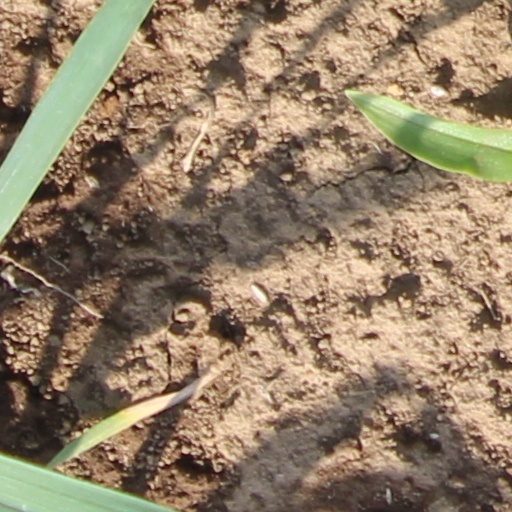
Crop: wheat